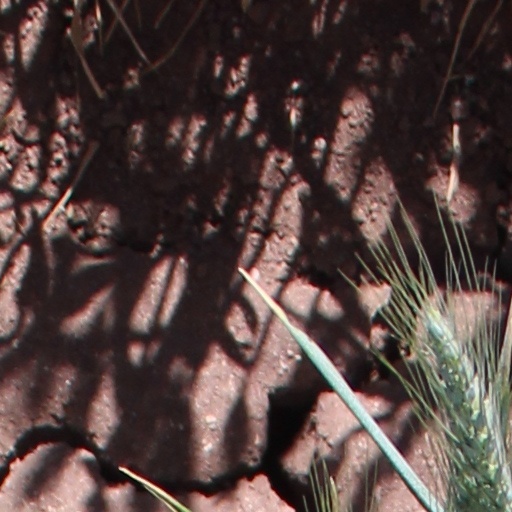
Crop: wheat